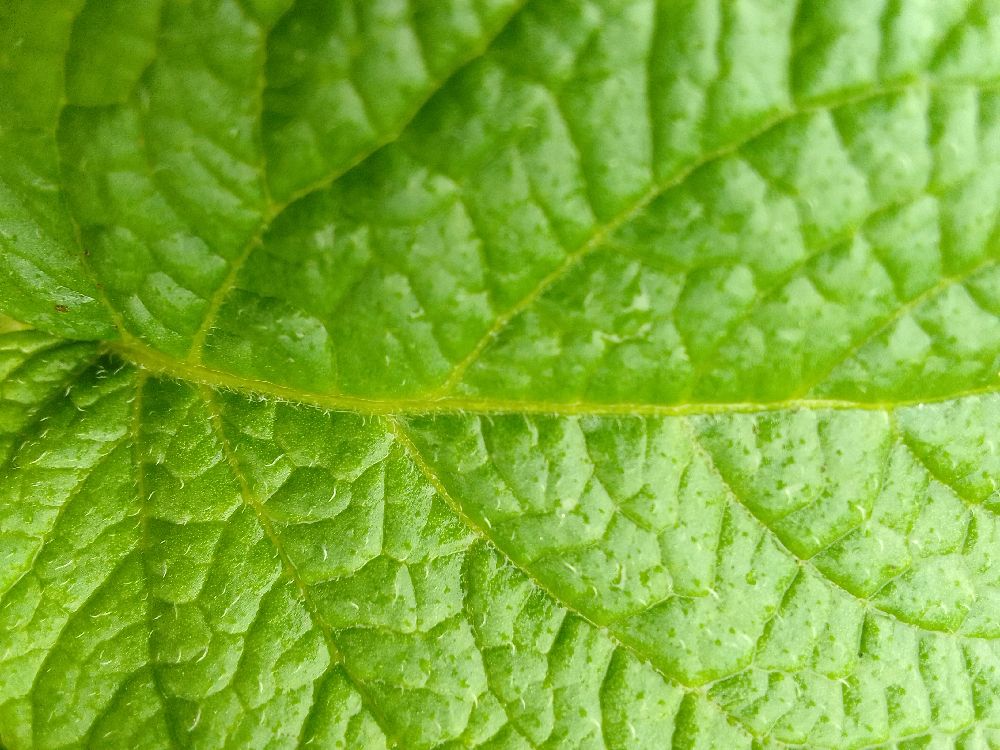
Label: Healthy